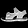
Label: Sandal